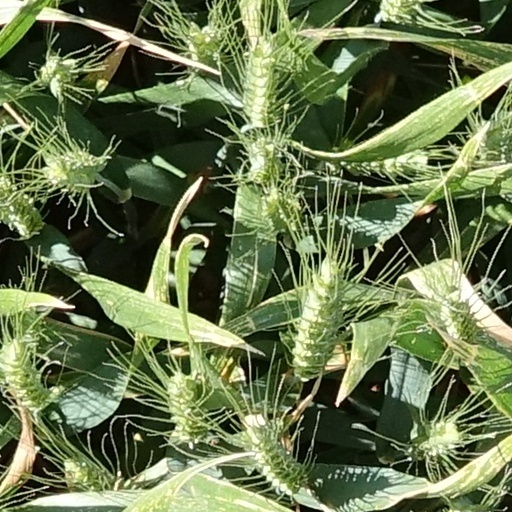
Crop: wheat